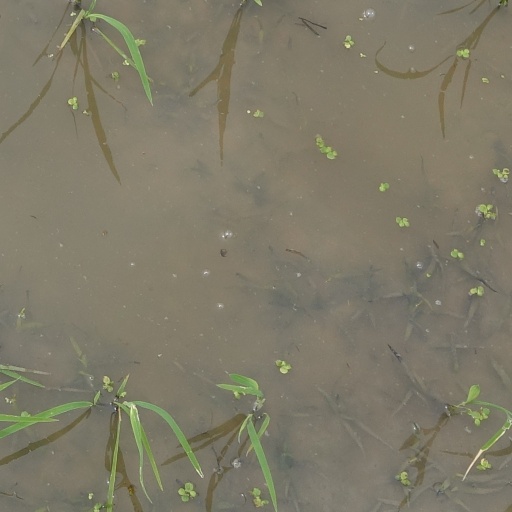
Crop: rice